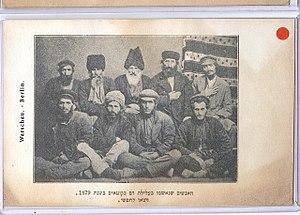
Les Juifs des montagnes habitent principalement le versant nord du Caucase oriental : leur population est surtout concentrée au Daghestan. Ils sont aussi appelés Juifs Juvuro, Juifs Juhuro, Juifs de la montagne ou encore Juifs caucasiens, mais ce dernier terme a un sens plus large car il inclut les Juifs géorgiens et les ashkénazes vivant au Caucase, notamment à Batoum, Tbilissi et Bakou.
L'accusation de meurtre rituel à l'encontre des Juifs est une allégation antijuive ou antisémite selon laquelle les Juifs assassineraient des enfants non juifs à des fins rituelles, la confection de pains azymes pour la Pâque étant la plus fréquemment citée.